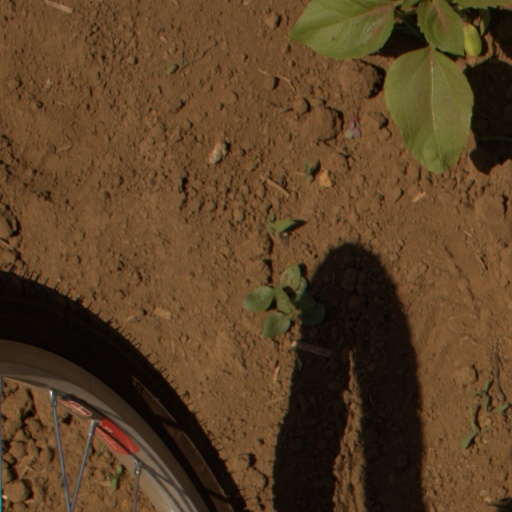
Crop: Jerusalem artichoke